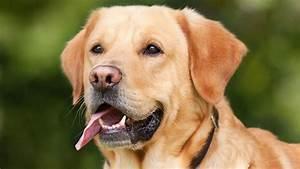
dog